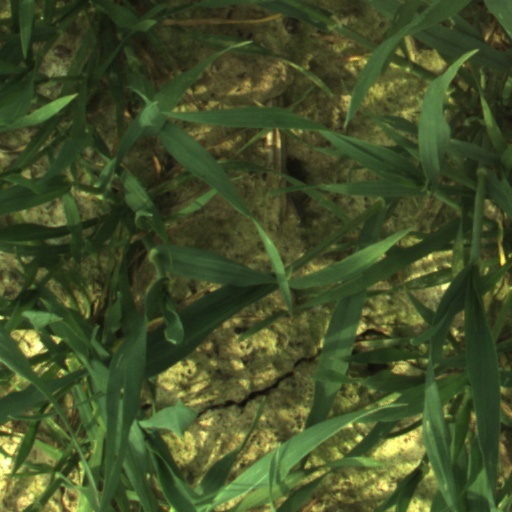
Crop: wheat